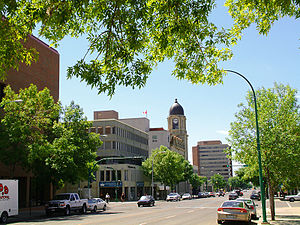
Lethbridge
Centrum af Lethbridge
Lethbridge er en by i den sydlige del af provinsen Alberta i Canada. Byen er beliggende ved Oldman River, cirka 170 km sydøst for Calgary. Lethbridge har 85.492 indbyggere. Byen er handelscenter i et rigt jordbrugsdistrikt. Der er blandt andet forekomster af kul, naturgas og olie i omegnen. I byen ligger University of Lethbridge, grundlagt i 1967.